Plano, Texas

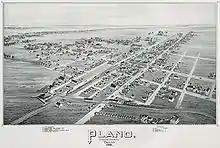
Plano, Texas in 1891. Toned lithograph by A.E. Downs, Boston. Published by T. M. Fowler & James B. Moyer. Amon Carter Museum, Fort Worth, Texas

Several Native American tribes have passed through what is now Plano, including the Comanche, Caddo, and Wichita. Settlers came to the area near present-day Plano in the early 1840s. Facilities such as a sawmill, a gristmill, and a store soon brought more people to the area. A mail service was established, and after rejecting several names for the nascent town (including naming it in honor of then-President Millard Fillmore), residents suggested the name "Plano" (from the Spanish word for "flat") in reference to the local terrain. The post office accepted the name.